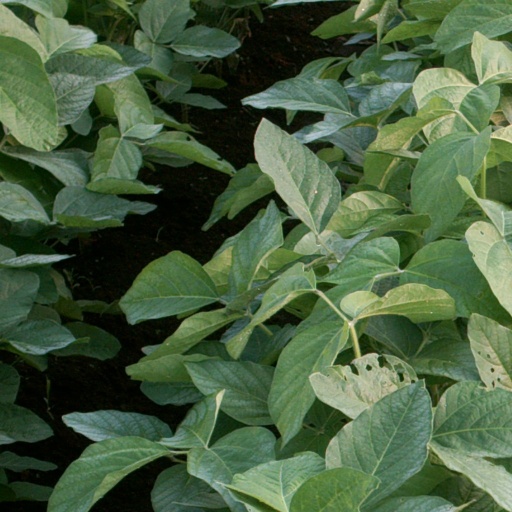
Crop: soybean